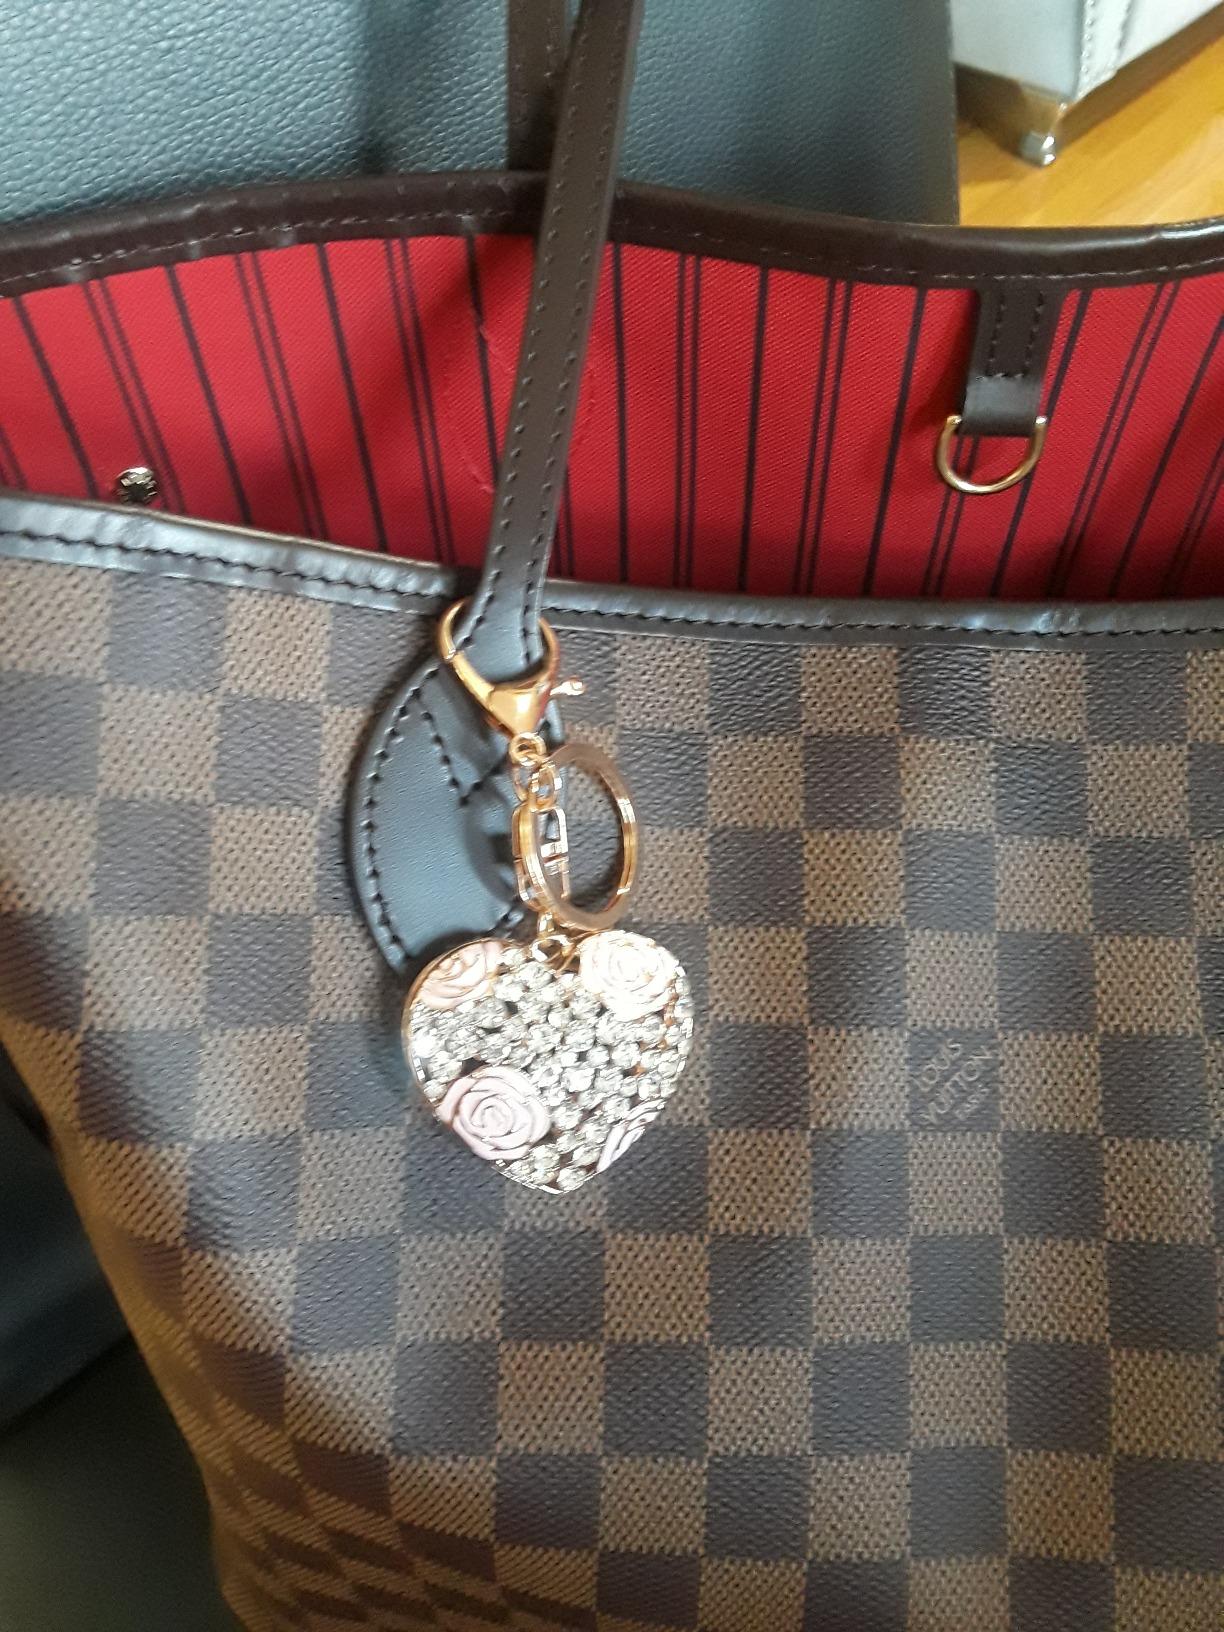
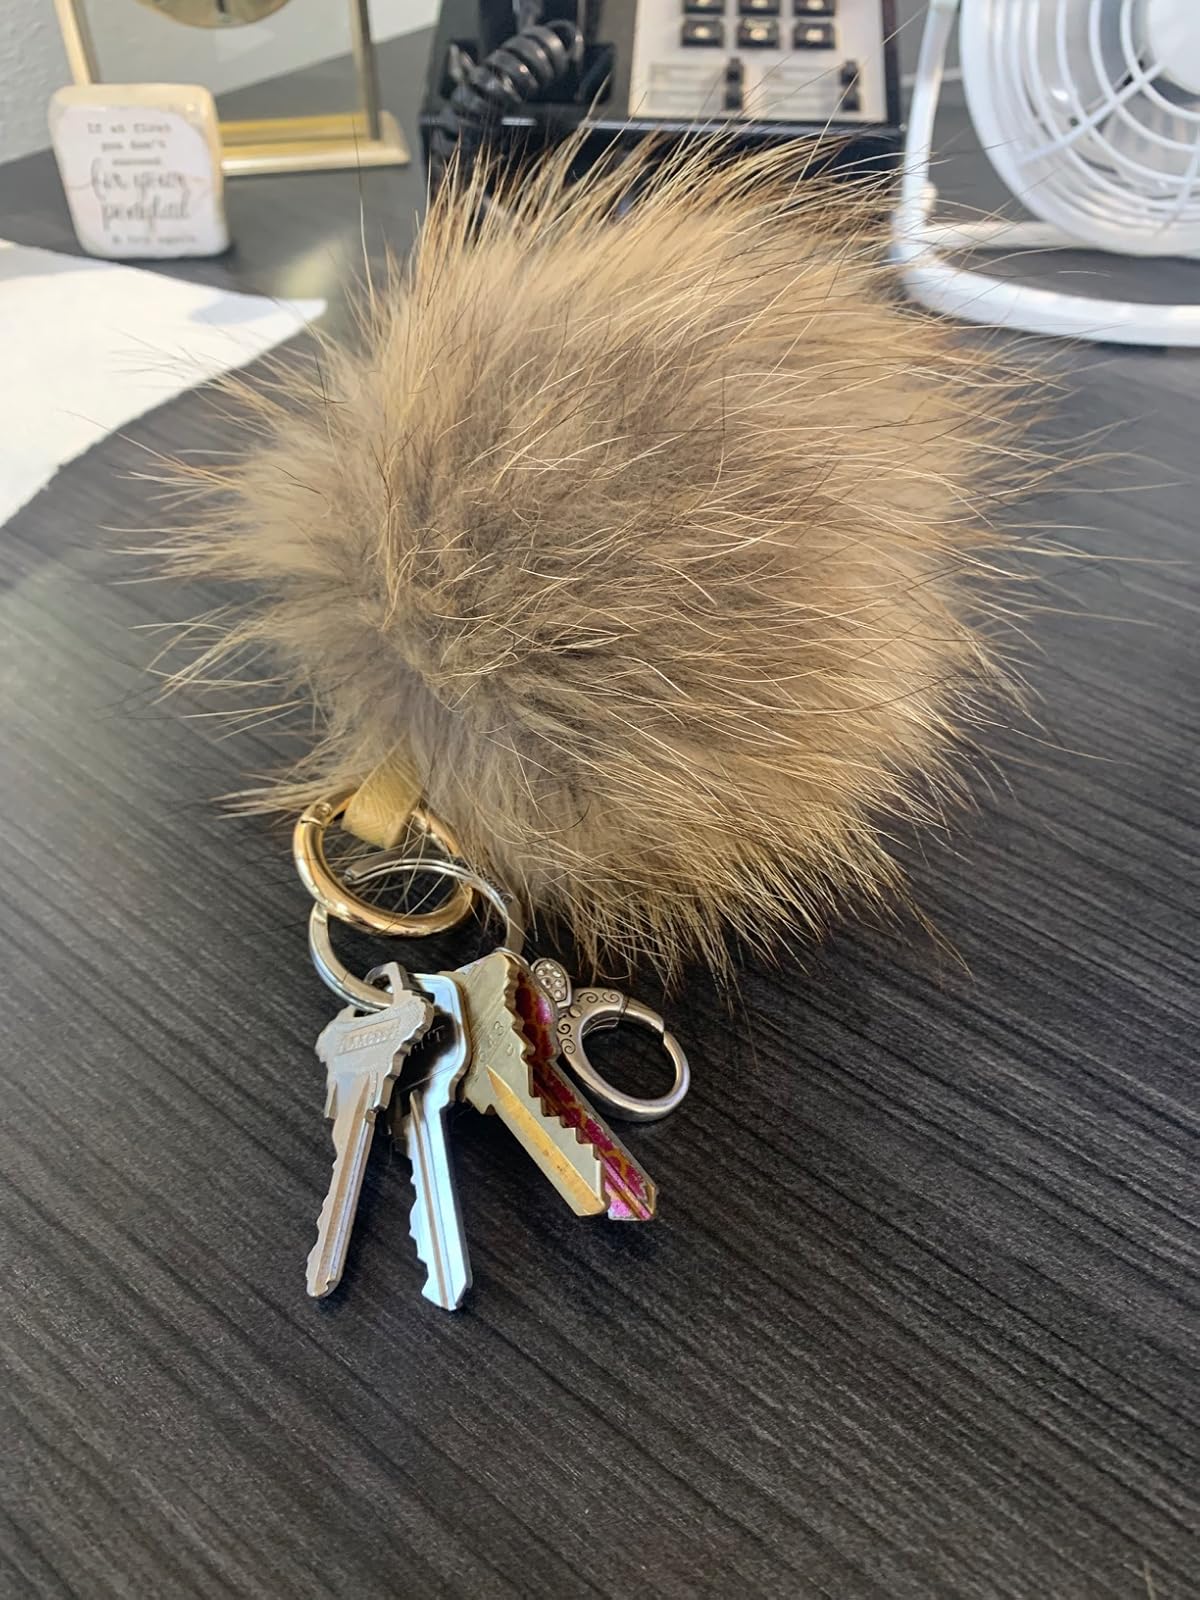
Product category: accessories_keychain
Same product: no